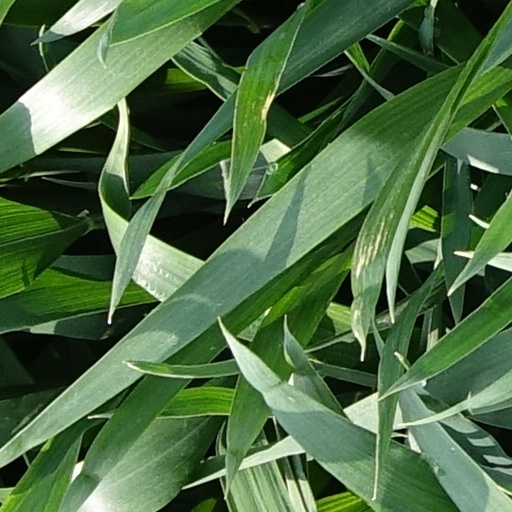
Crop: wheat